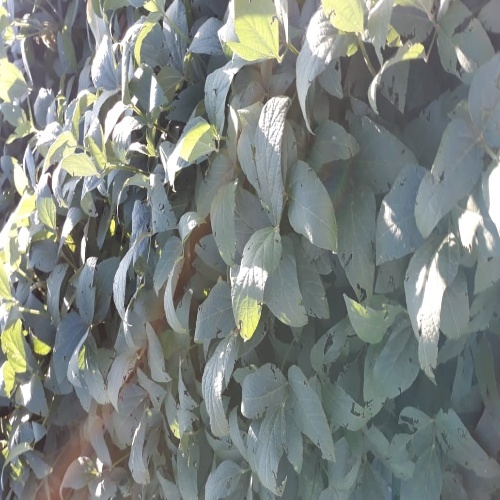
Label: Diabrotica_speciosa